WRFM (FM)

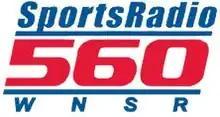
Former logo

In October 2001, the station was acquired by Nashville Sportsradio, Inc., which in turn is a division of Southern Wabash Communications. That company, which owns WNSR of Brentwood, Tennessee, converted the station into a full-time repeater of that station, hence making a sports radio station. This makes the WNSR coverage area expanded into the Kentucky portion of the Clarksville, Tennessee—Hopkinsville, Kentucky radio market, and making coverage available well into portions of many Kentucky counties, including Butler, Logan, Ohio, McLean, and Hopkins counties.